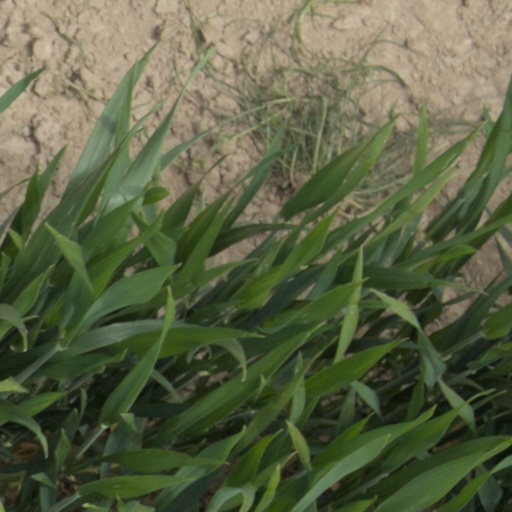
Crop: wheat